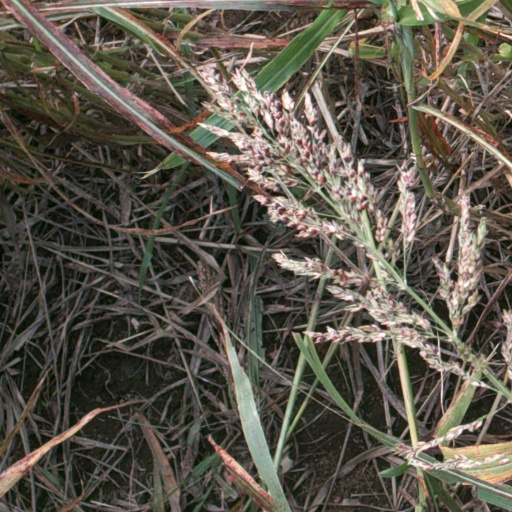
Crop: sorghum